Energy in Algeria

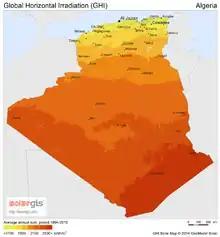
Solar potential in Algeria

Algeria has the highest technical and economical potential for solar power exploitation in the MENA region, with a potential of around 170 TWh per year. The first industrial scale solar thermal power project has been initiated by inauguration of Hassi R'Mel power station in 2011. This new hybrid power plant combines a 25-megawatt (MW) concentrating solar power array in conjunction with a 130 MW combined cycle gas turbine plant.